Question: Please indicate a possible affordance area of the hit_baseball_bat that can be used for hitting
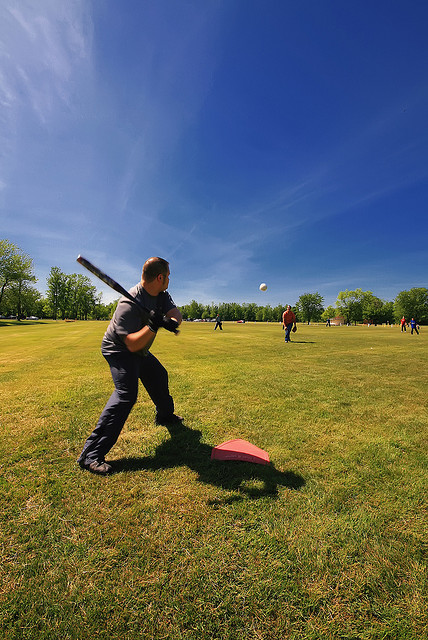
Answer: [75.259, 255.965, 115.259, 287.198]